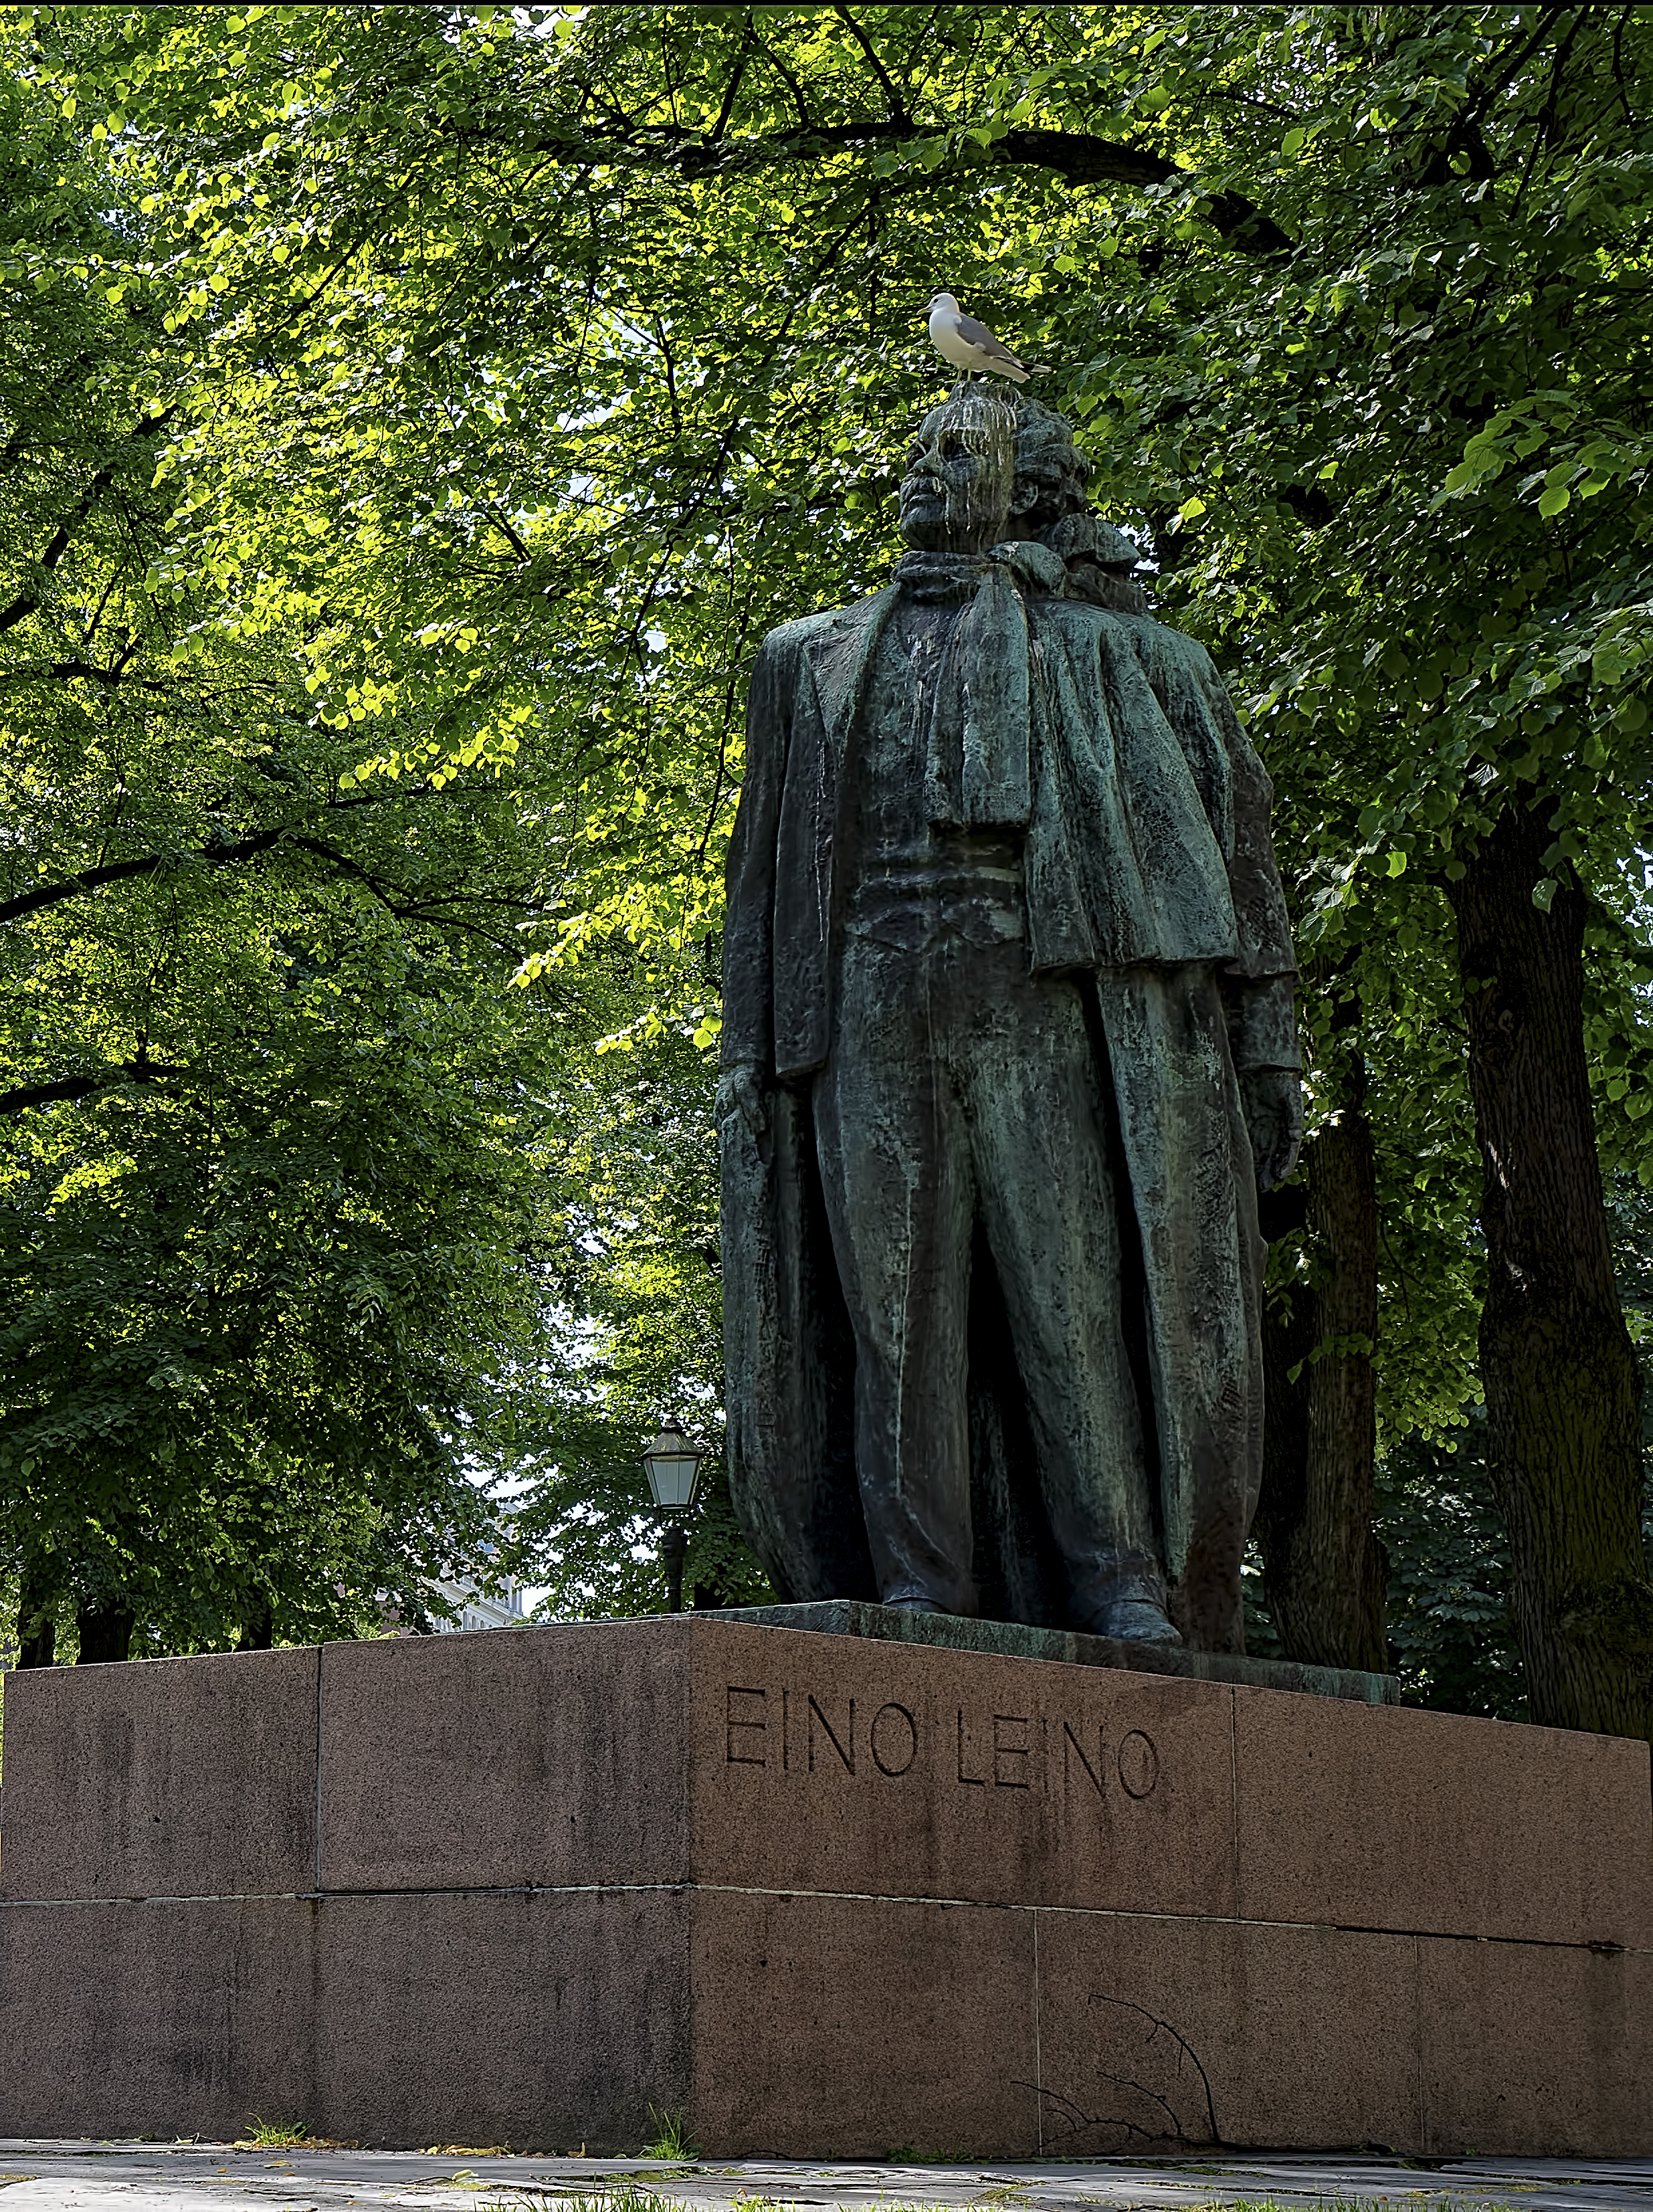
monument, statue, green, park, sculpture, memorial, art, finland, helsinki, poet, journalist, leopold, pioneer, finnish, esplanadi, armas, einar, eino, leino, poetry, l nnbohm